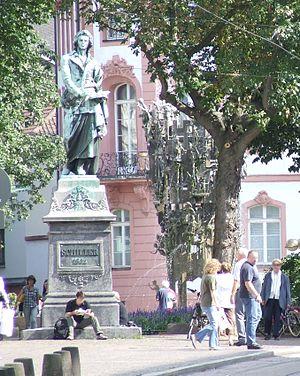
La place de la Schillerplatz est un point central de Mayence et est l'une des places les plus célèbres de la ville. Le nom original Dietmarkt a été remplacé dans les années 1500, dans le « plan de la capitale et ville de résidence électorale de Mayence » de 1784 la place maintenant sous le nom de Thiermarkt. La route du marché des animaux conduit le long de l'Hôtel de Schönborn et Hôtel de Erthal. Dans le « Plan de la Ville de Mayence bilingue » de 1800/1801 la place portant maintenant le nouveau nom français « place verte », et le nom allemand « Thier Mark ». Comme en 1862, le monument Schiller a été érigé sur la place, il a reçu le nom définitif de « Schillerplatz ».